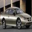
Label: automobile